Eusapia Palladino

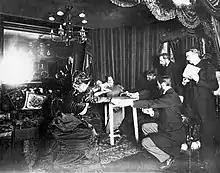
Table levitates during Palladino's séance at home of astronomer Camille Flammarion, France, 25 November 1898. There are two women seated at the table. Palladino sits at the far short end.

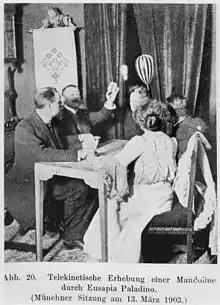
Mandolin (striped instrument, "top, right") levitates above Palladino's head in front of the curtains at the far short end of the table during Palladino's séance in Munich, Germany, 13 March 1903.

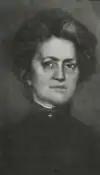
Portrait by Albert von Keller, c. 1904

The French psychical researcher Charles Richet with Oliver Lodge, Frederic William Henry Myers and Julian Ochorowicz investigated the medium Palladino in the summer of 1894 at his house in the Ile Roubaud in the Mediterranean. Richet claimed furniture moved during the séance and that some of the phenomena was the result of a supernatural agency. However, Richard Hodgson claimed there was inadequate control during the séances and the precautions described did not rule out trickery. Hodgson wrote all the phenomena "described could be account for on the assumption that Eusapia could get a hand or foot free." Lodge, Myers and Richet disagreed, but Hodgson was later proven correct in the Cambridge sittings as Palladino was observed to have used tricks exactly the way he had described them.